Derbi

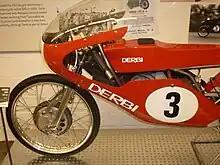
1972 Derbi 50 cc

First win in 1968 with Barry Smith at TT race, Derbi successfully competed in Grand Prix motorcycle racing, winning 50cc world championships in 1969, 1970 and 1972. When the 50cc class was increased to an 80cc displacement in 1984, Derbi would claim four consecutive world championships between 1986 and 1989, before the class was discontinued in Grand Prix competition. The firm also experienced racing success in 125cc Grand Prix competitions, winning world championships in 1971, 1972, 1988, 2008 and 2010.